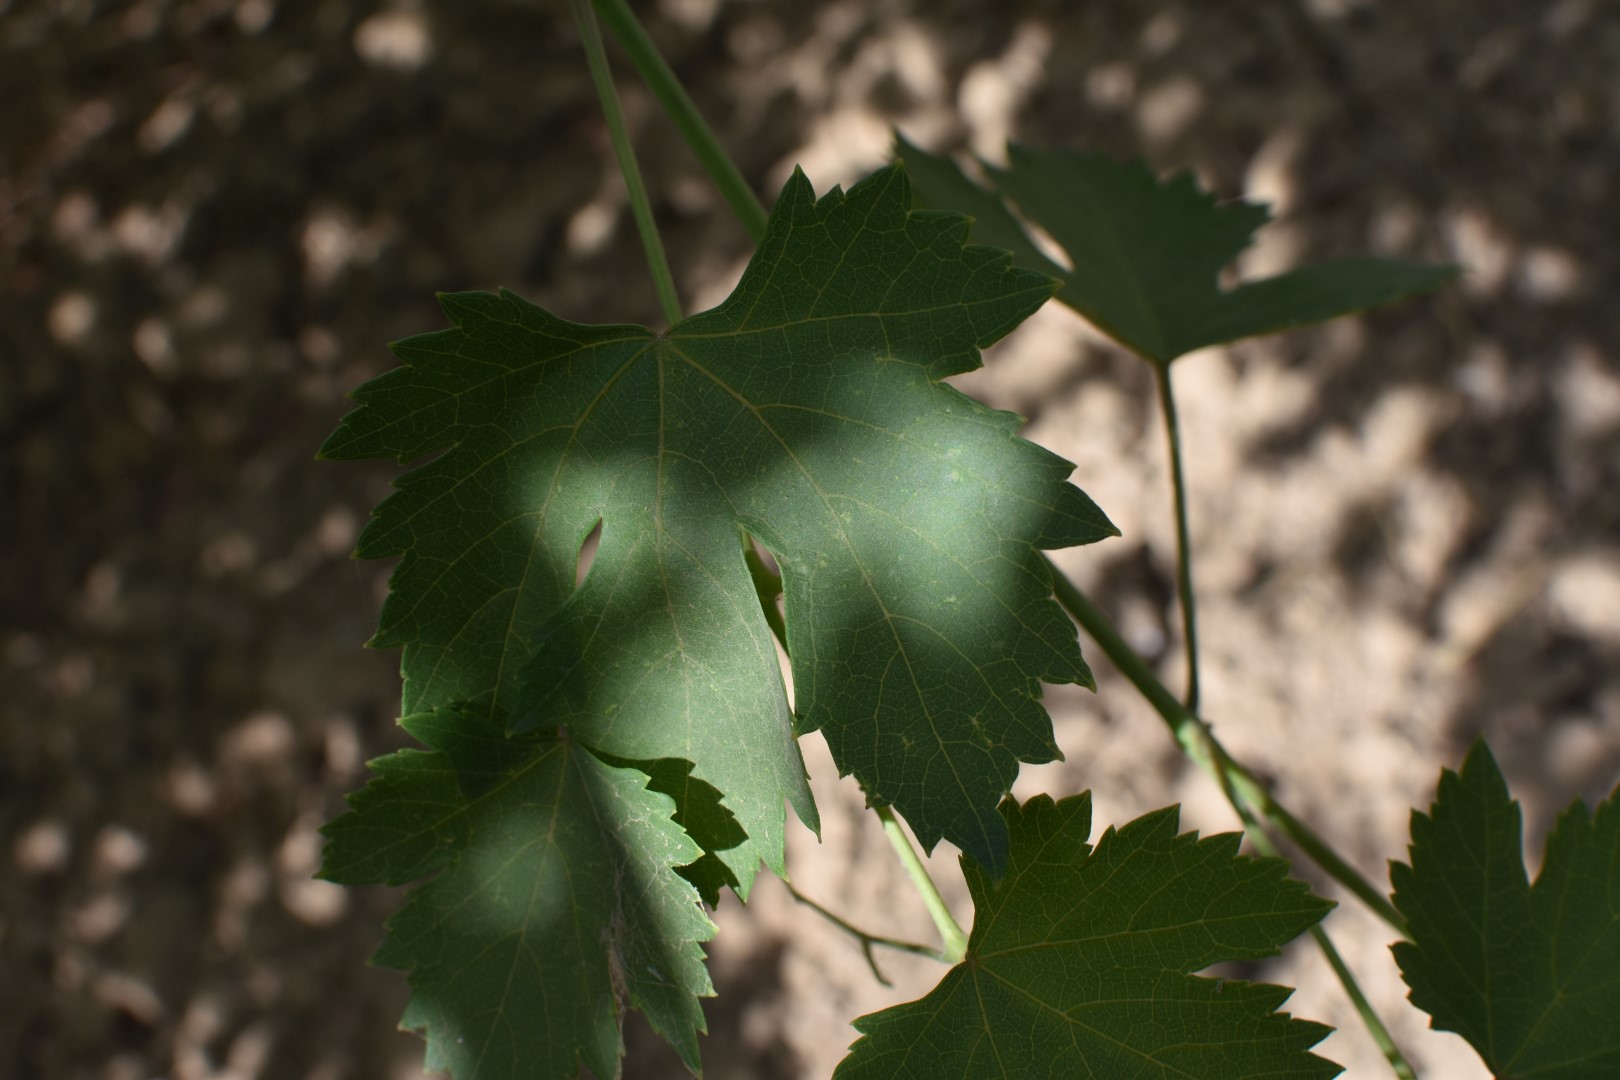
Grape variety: Halawani